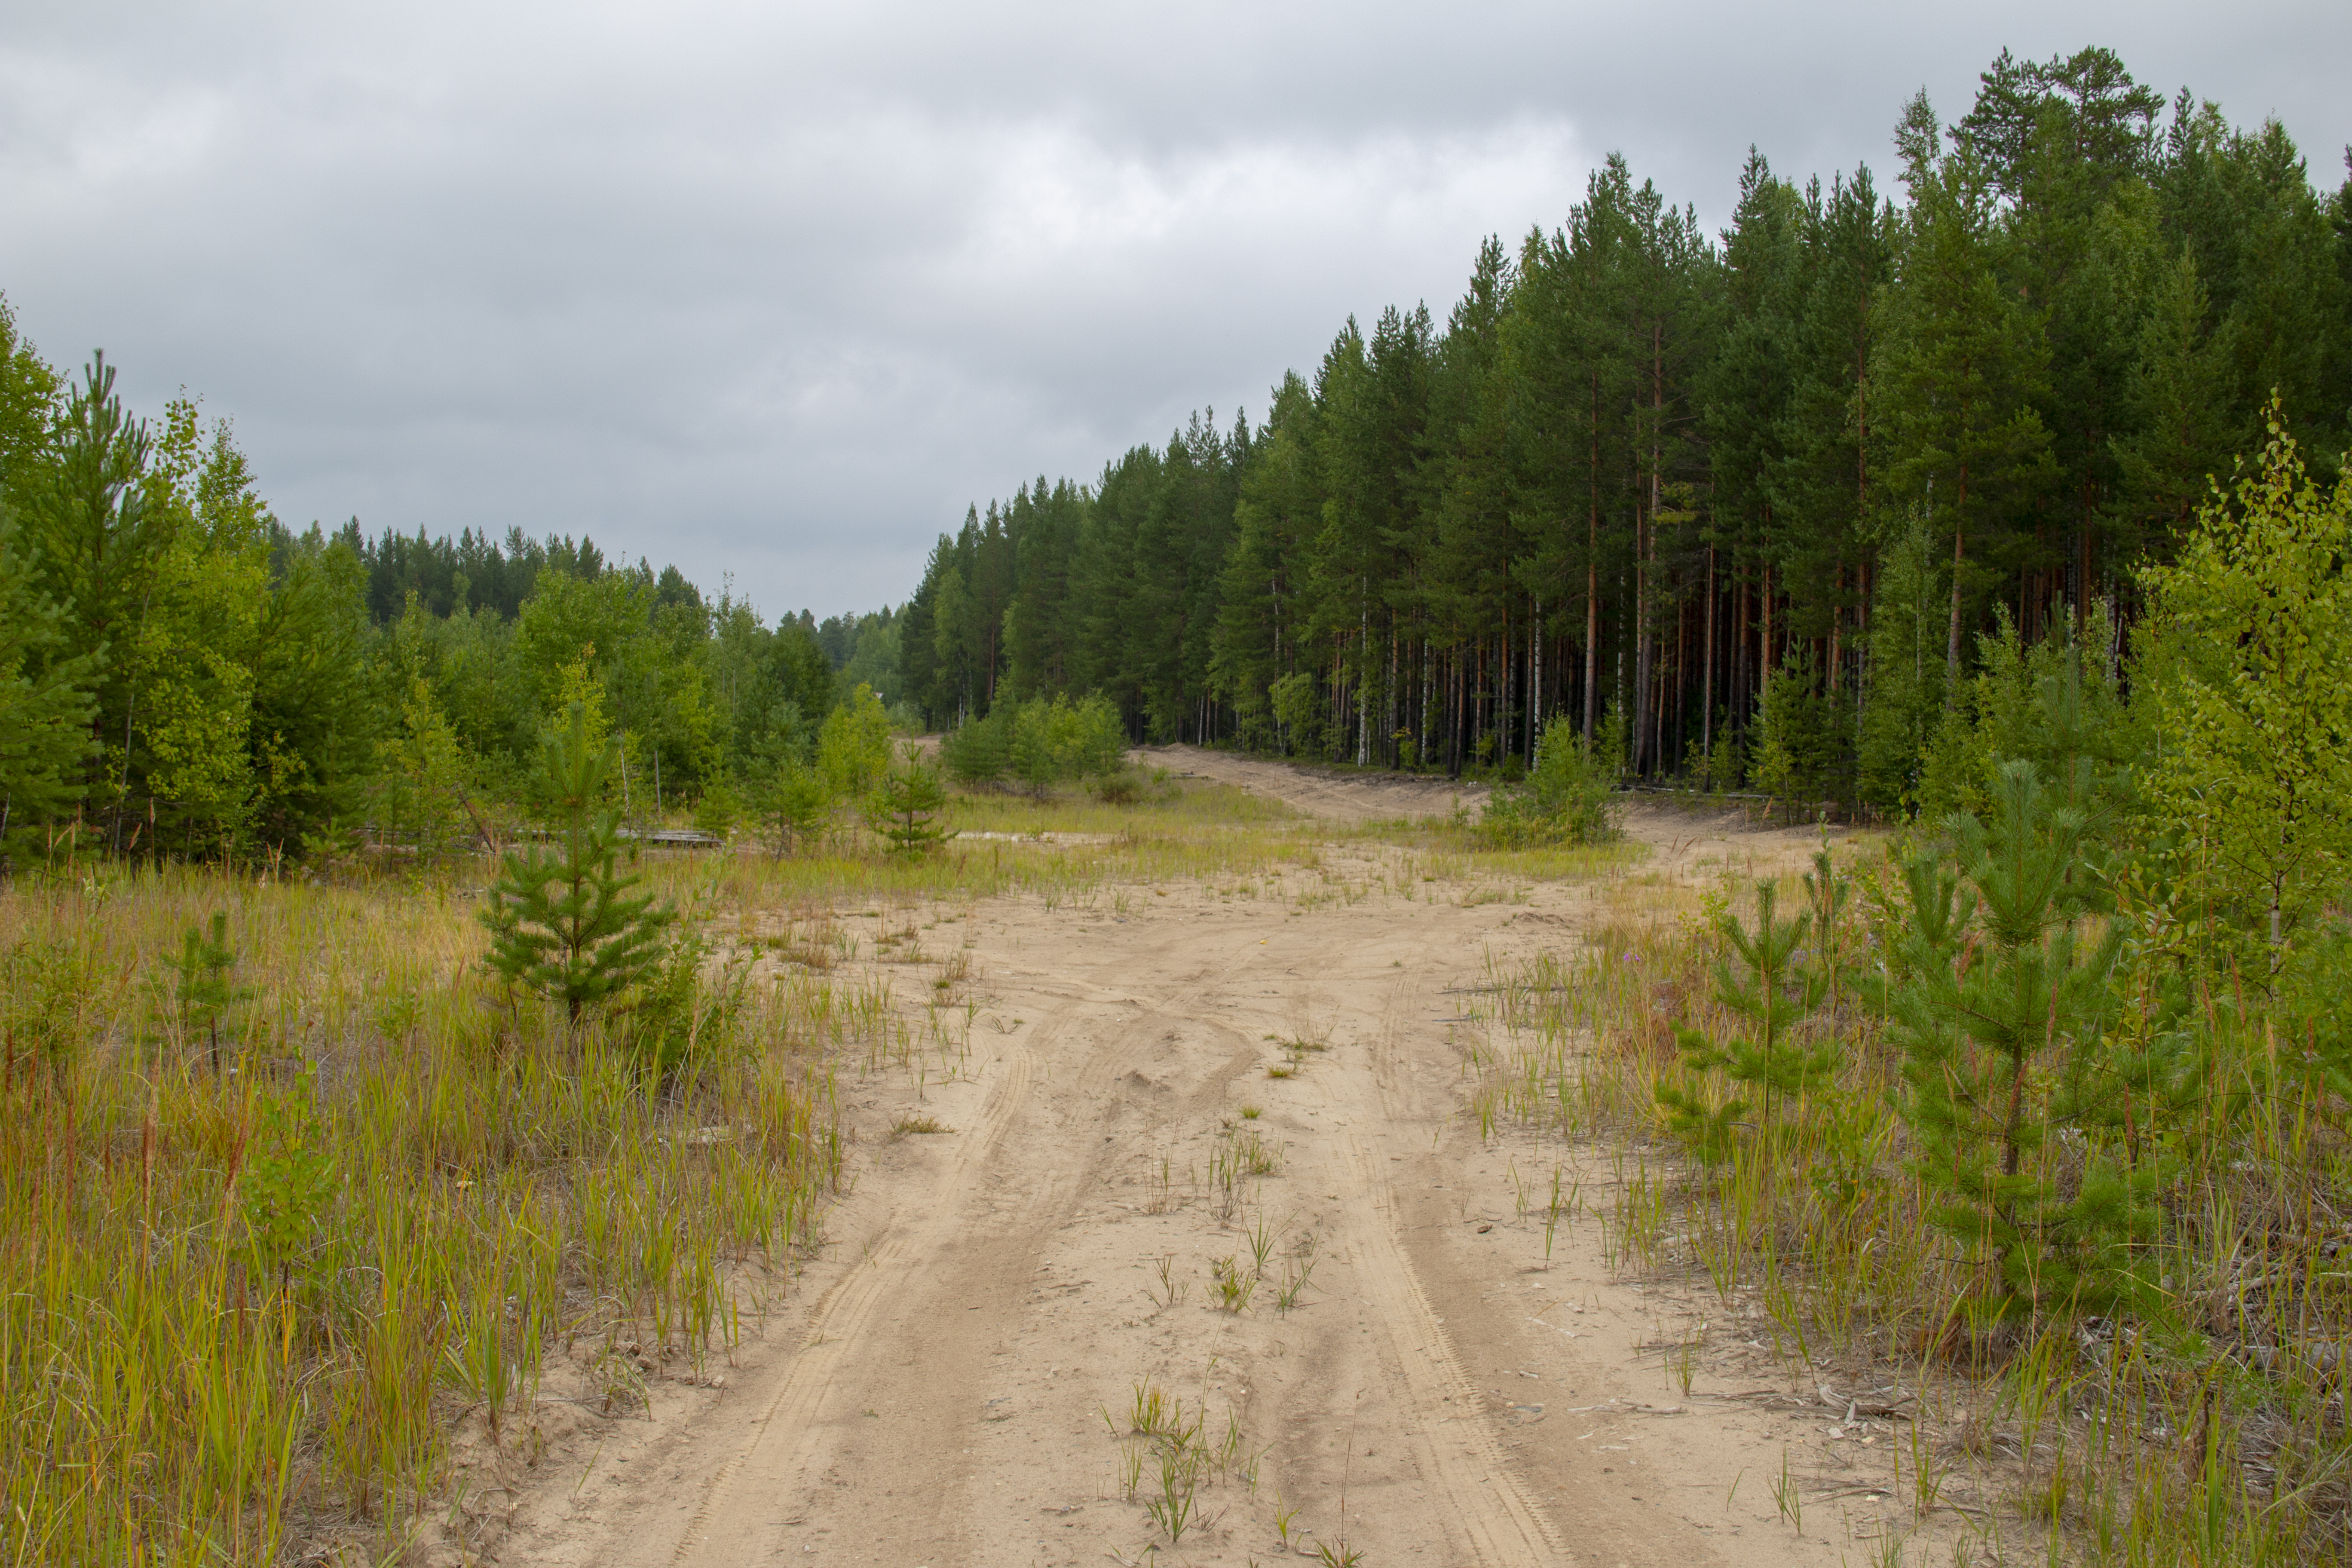
road, dirt road, forest, taiga, trees, sand, direction, route, landscape, natural environment, natural landscape, tree, nature reserve, wilderness, trail, biome, grass, land lot, ecoregion, path, plant, meadow, woody plant, thoroughfare, infrastructure, wildlife, plant community, grassland, American larch, prairie, temperate coniferous forest, national park, temperate broadleaf and mixed forest, state park, spruce fir forest, pine family, conifer, shrubland, steppe, pine, nonbuilding structure